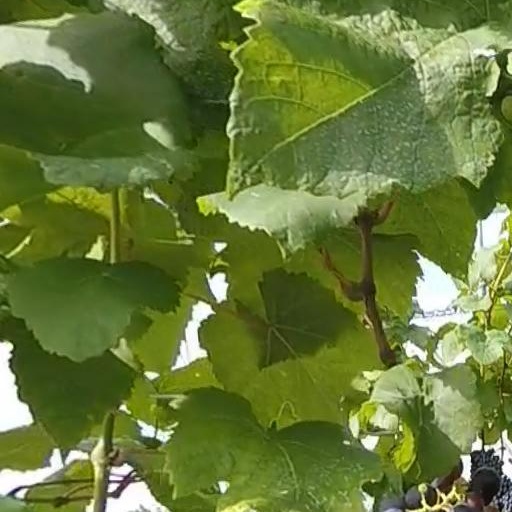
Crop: grape